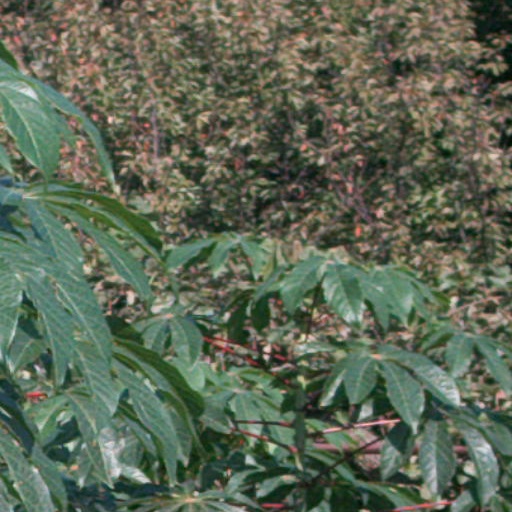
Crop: cassava